1973 Australian Sports Car Championship

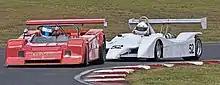
Phil Moore won the championship driving an Elfin 360 Repco similar to the ex Henry Michell example shown above

Championship points were allocated on a 9-6-4-3-2-1 basis to the first six place-getters in each class at each round. Additional points were awarded on a 4-3-2-1 basis to the first four outright place-getters, regardless of class, at each round.